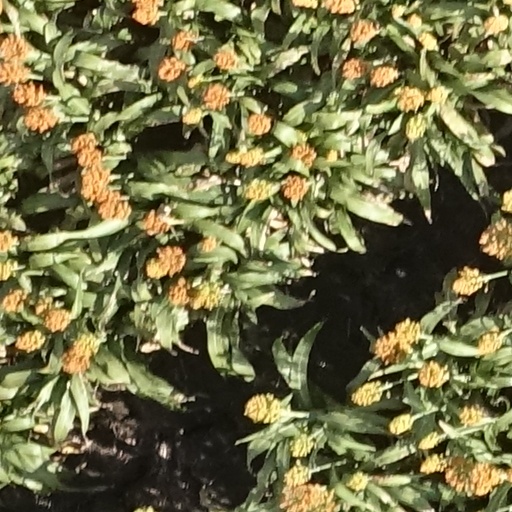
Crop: sorghum